Australia women's national soccer team

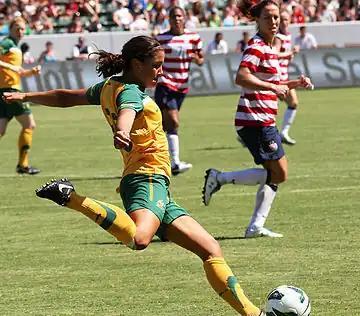
Australia playing the United States in 2012

The following year the team contested the 2011 FIFA Women's World Cup, held in Germany, being sorted into Group D. Despite losing 1–0 to Brazil in the opening game, victories of 3–2 and 2–1 over Equatorial Guinea and Norway respectively qualified the Matildas to the quarterfinals. At the knockout stage, the team lost 3–1 to Sweden. Caitlin Foord was awarded Best Young Player of the tournament, and defender Elise Kellond-Knight was chosen for the All-Star Team.